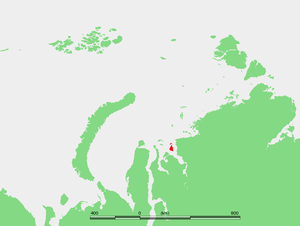
Sibirjakov ø
Beliggenheden af Sibirjakov ø i Karahavet.
Sibirjakov ø, også kaldet Kuzkin ø, er en ø på 800 km² i Karahavet i Rusland. Øen er 38 km lang og 27 km bred og dækket af tundravegetation.